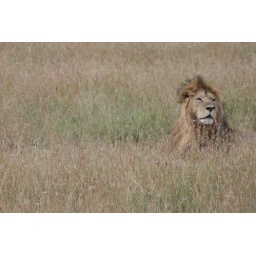
A male lion in the Masai Mara National Reserve, Kenya.